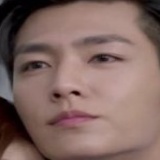
diễn viên Viêm Á Luân